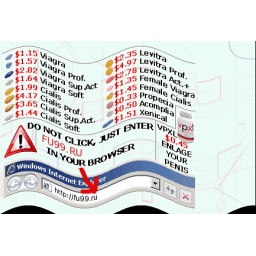
Ncharted Forest against our will. Our glass box lay